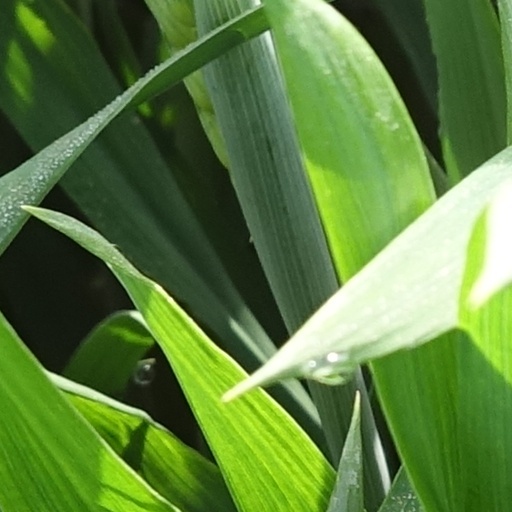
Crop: wheat